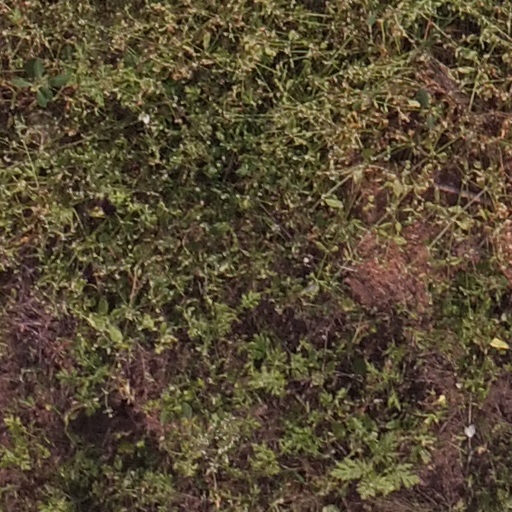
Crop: maize; corn